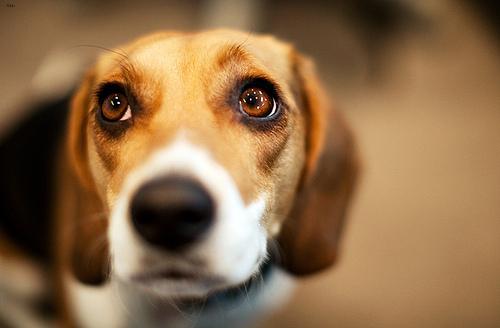
Breed: beagle